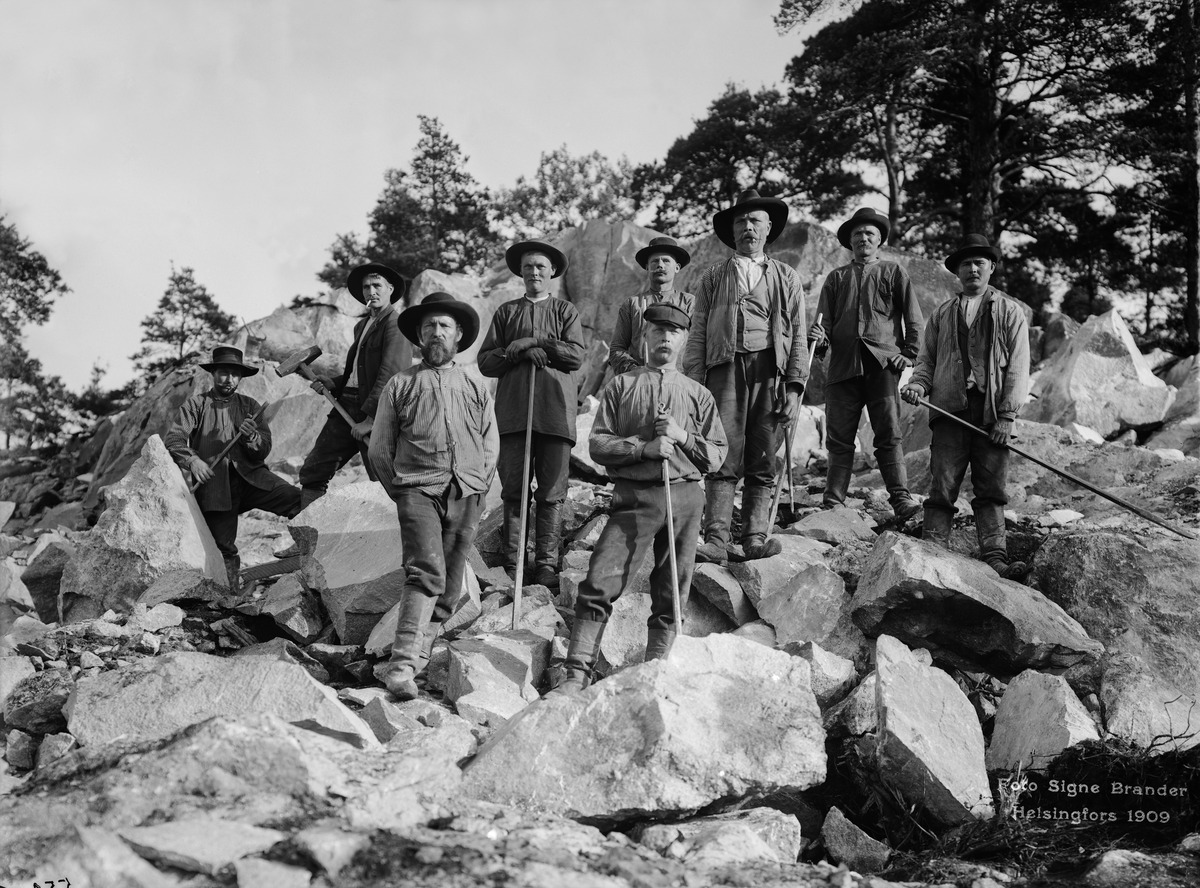
Louhintatöitä
sisällön kuvaus: Louhintatöitä. Kivityömiehiä. mustavalkoinen
Kuvaaja: Brander, Signe, valokuvaaja
Ajankohta: kuvausaika 1909
Aiheet: rakentaminen, louhinta kivenlouhinta, miehet, työläiset, työvaatteet